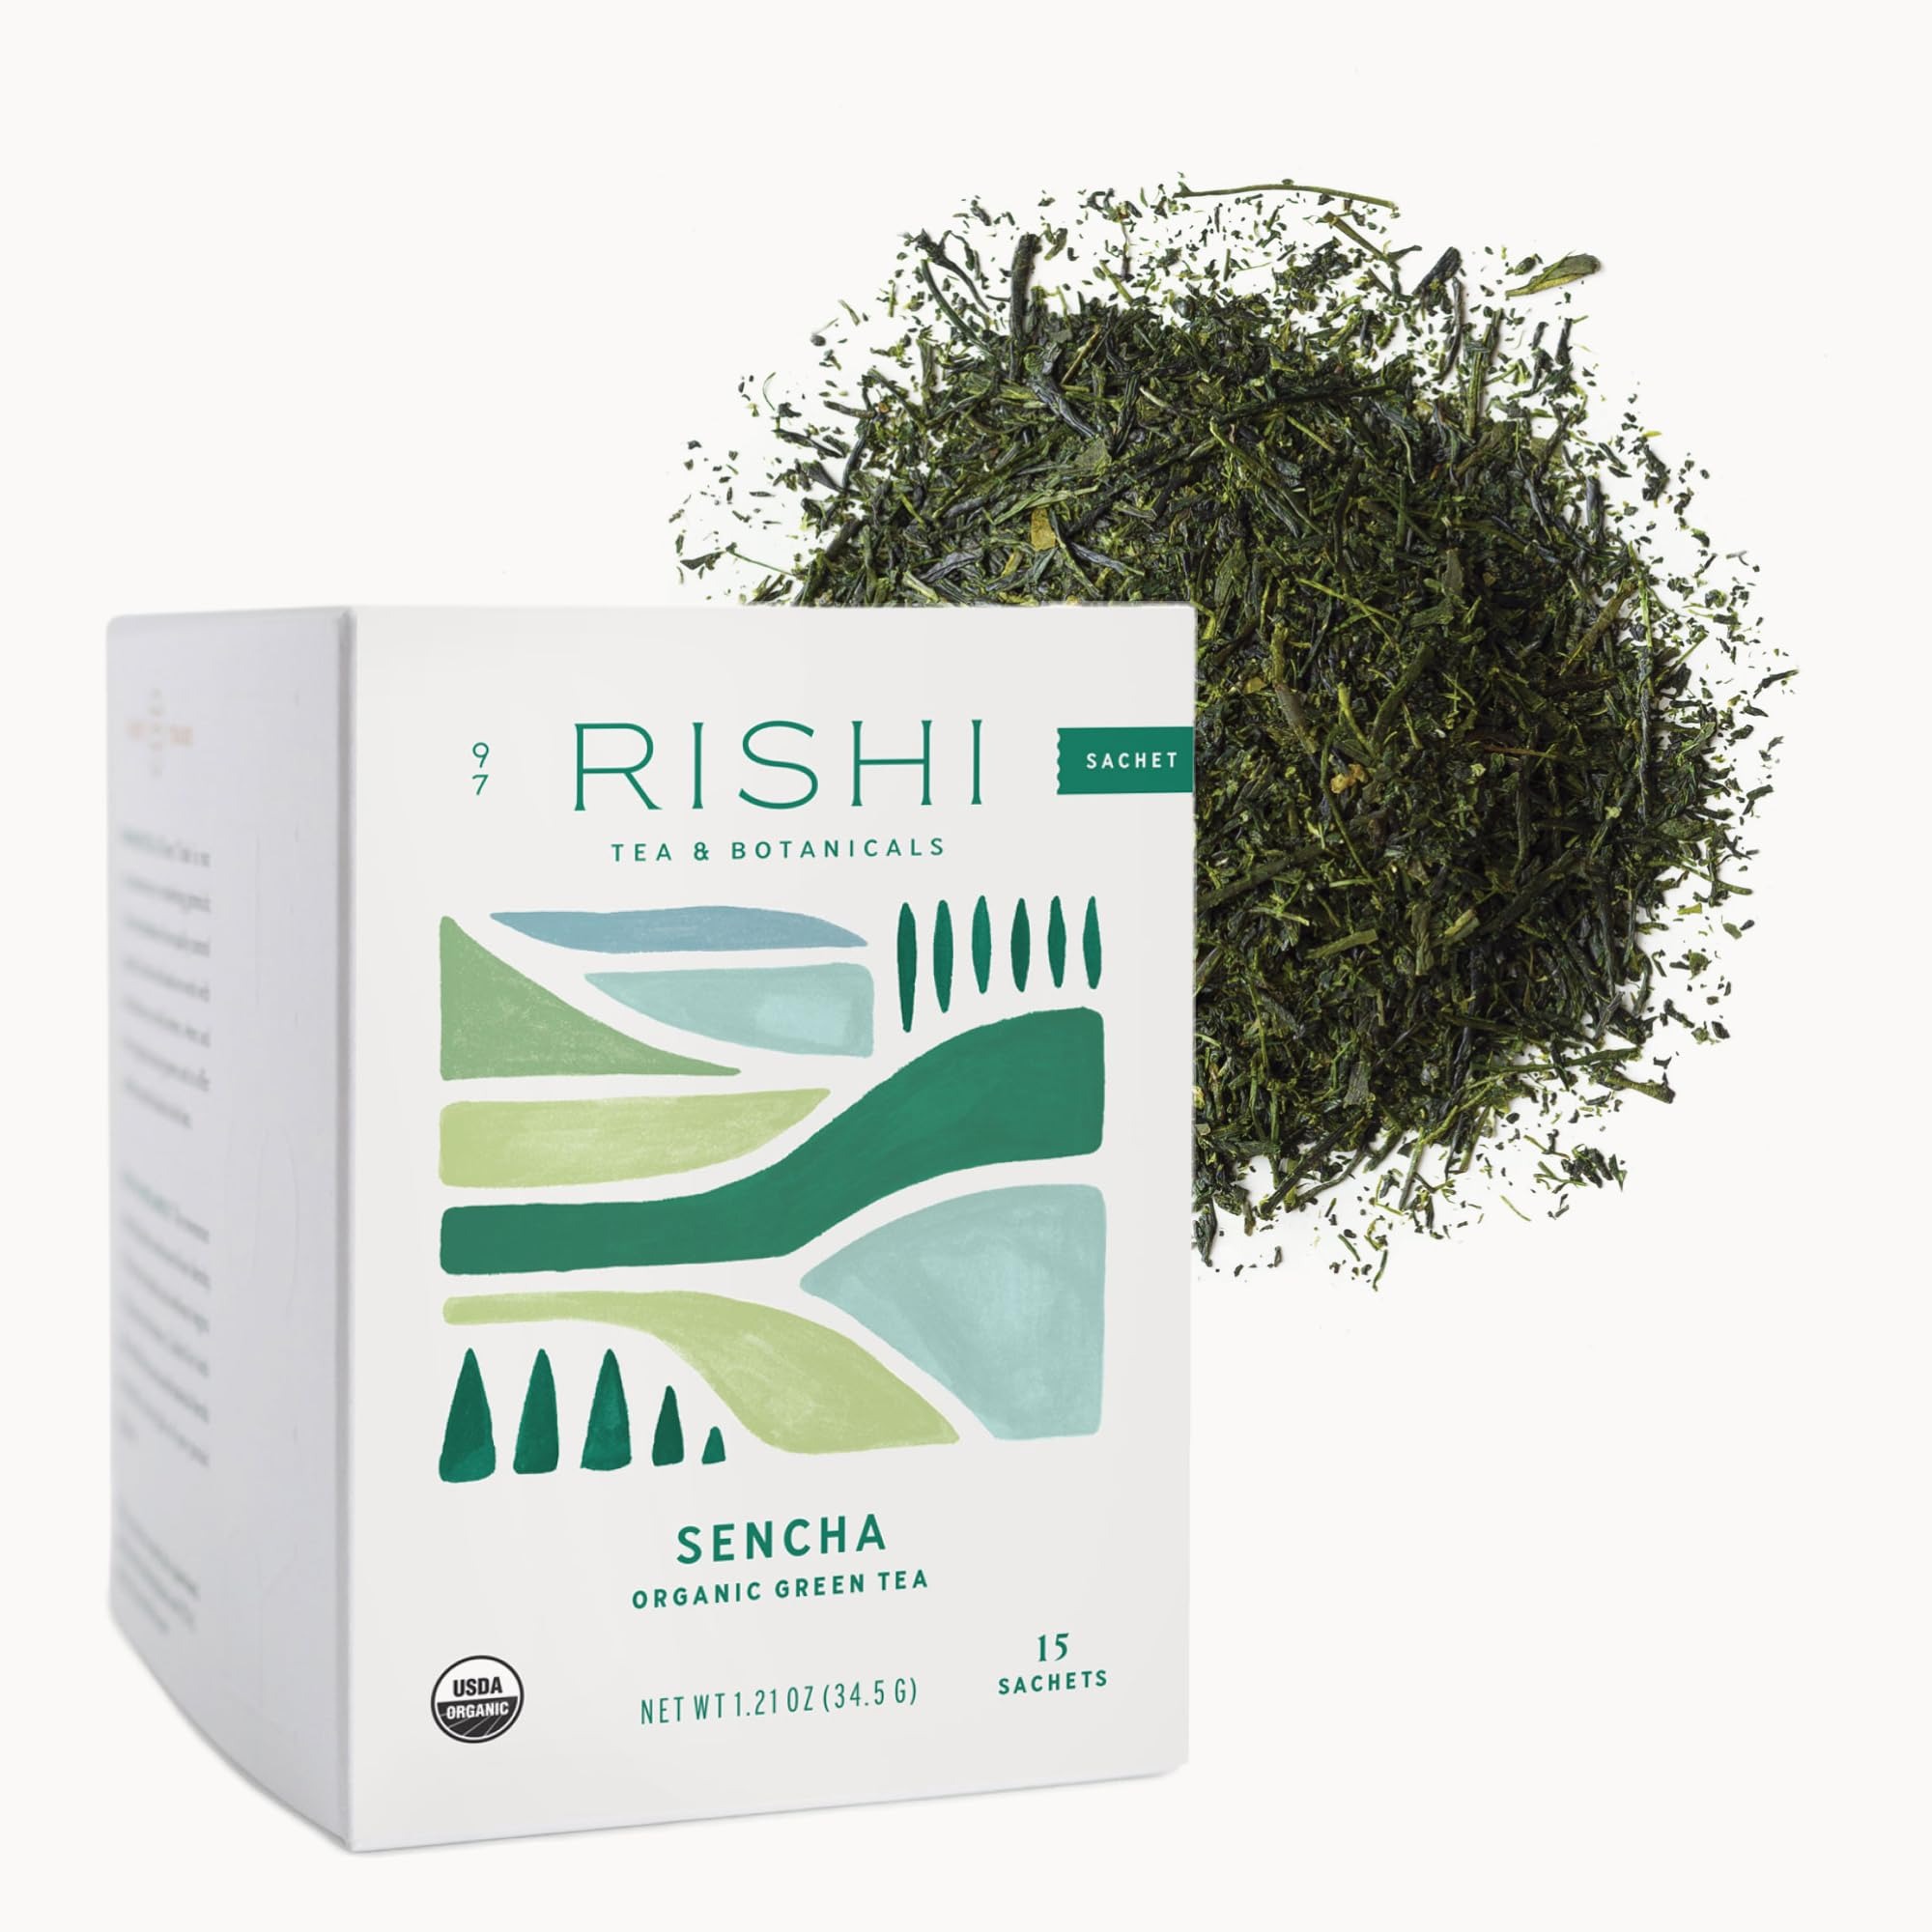
Item Name: Rishi Tea Sencha Japanese Green Tea - Organic Sachet Bags, Caffeinated, Enjoy Hot or Iced - 15 Count (Pack of 1)
Bullet Point 1: Organic Sencha Green Tea - A traditional Japanese tea with a savory-sweet flavor and bright green infusion. Our Sencha comes from Kyushu Island and offers a pure & gentle uplifting taste
Bullet Point 2: Savor & Enjoy - Brew one Sencha Organic Green Sachet Bag in 8 ounces of water at 160 degrees Fahrenheit for 2 minutes and enjoy this delicately sweet flavor with a savory umami finish!
Bullet Point 3: Good For Your Health - Rishi's Sachet Tea Bags are USDA Organic, Non-GMO, made from Biodegradable BPA Free Sachet Tea Bags, Gluten Free, Dairy Free
Bullet Point 4: Sustainable Business is a Conscious Business - From the farmers we work with overseas to our manufacturing conditions at home, we are steadfast in following our code of ethics. A conscious business is one that pays attention to both the raw materials and the human effort, recognizing it is the sum of these resources that creates a sustainable and resilient business.
Bullet Point 5: Our Promise To You - Rishi is dedicated to sourcing only the highest quality products and your experience is important to us. If you feel the quality of our products is less than expected, please contact our customer service within 30 days of your order date
Value: 15.0
Unit: Count

Price: 6.49